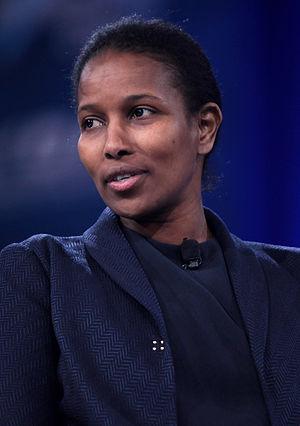
Ayaan Hirsi Ali, née le 13 novembre 1969 à Mogadiscio, est une femme politique et écrivaine néerlando-américaine d'origine somalienne.